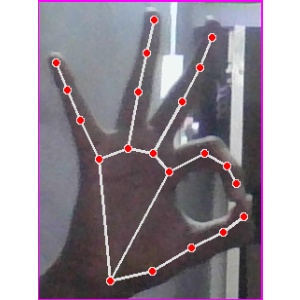
अक्षर: ण